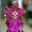
Label: orchid